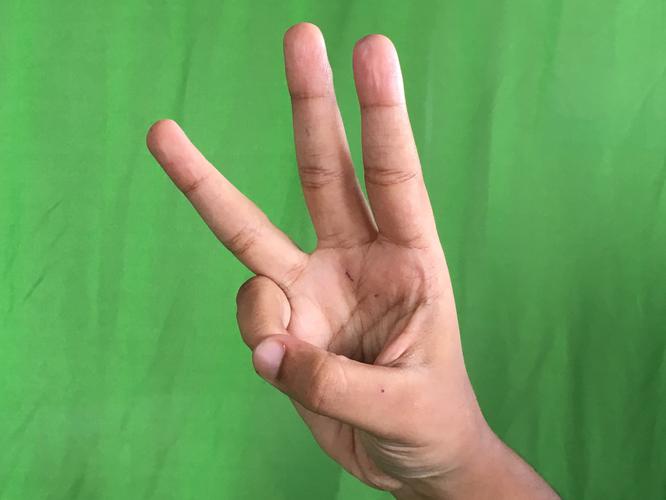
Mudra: Trishulam
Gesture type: single_hand